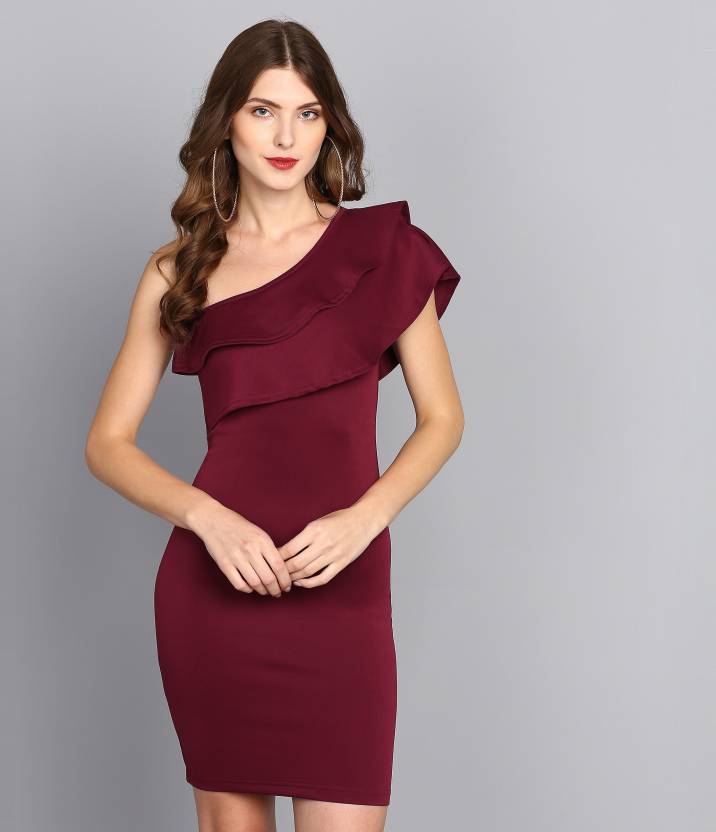
Product: Women Bodycon Maroon Dress
Price: ₹477
Colors: Maroon
Pattern: Solid